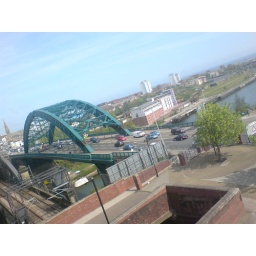
Routine traffic over the bridge viewed from st marys car park.